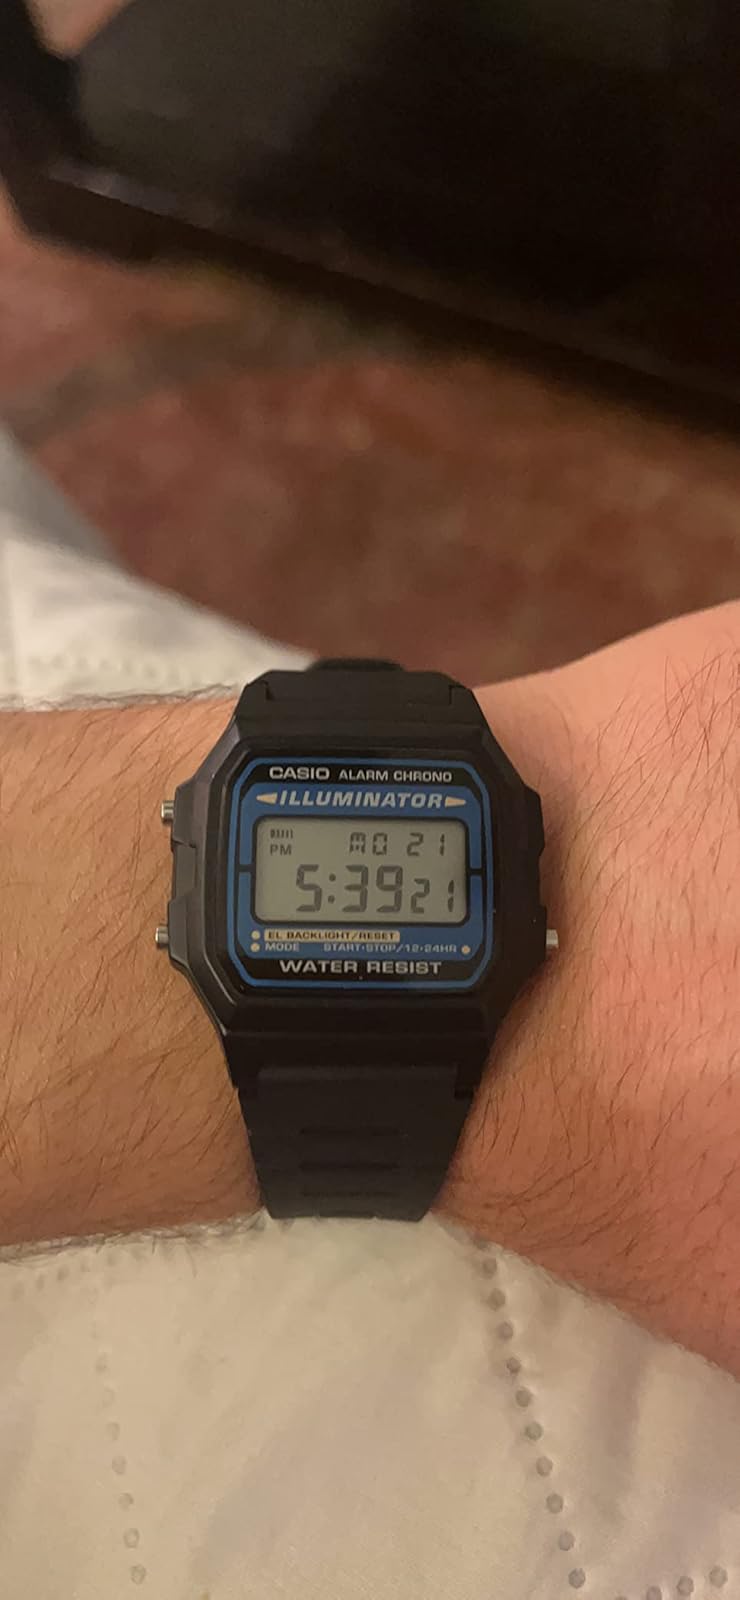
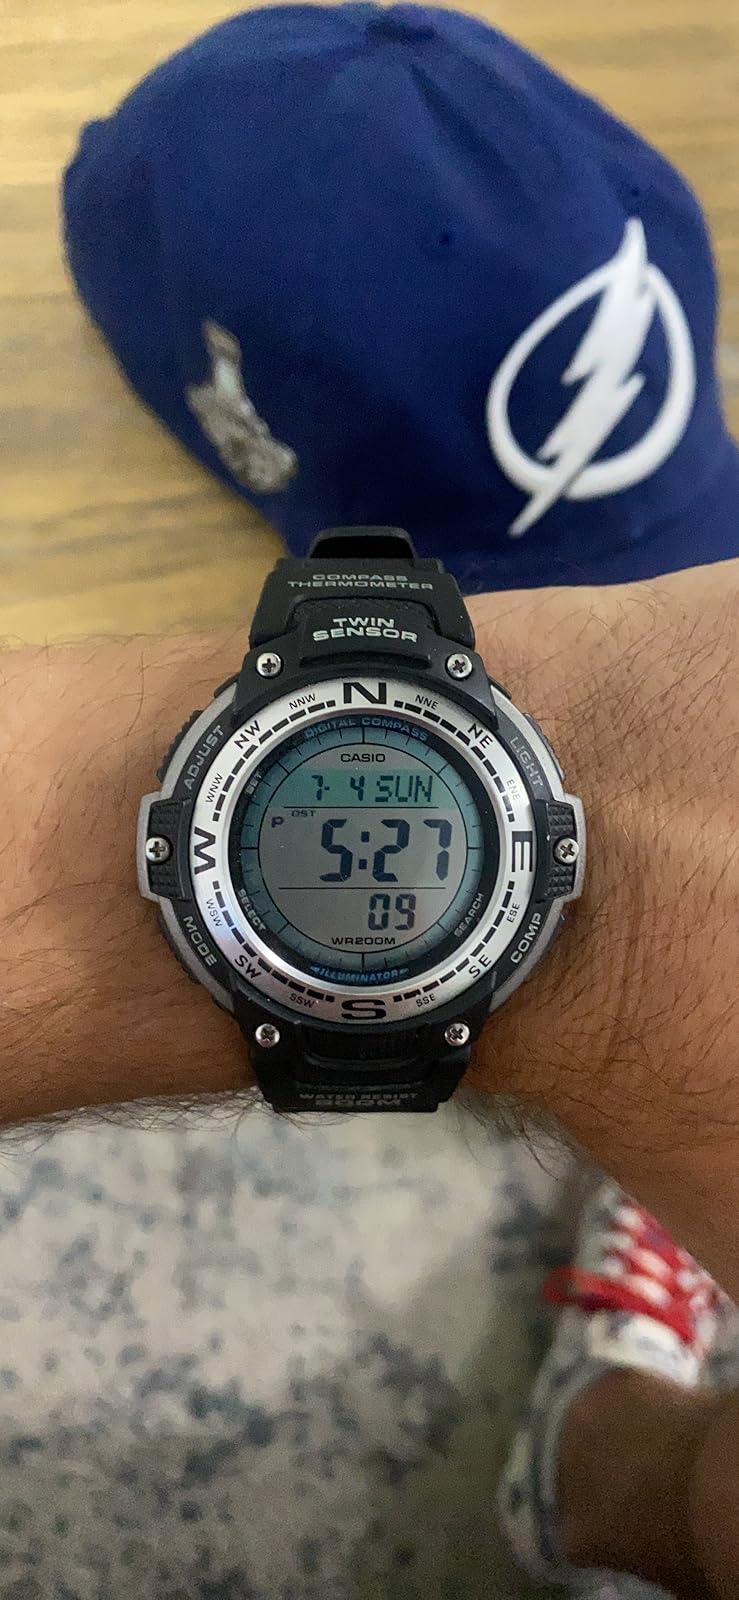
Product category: accessories_watch
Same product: no